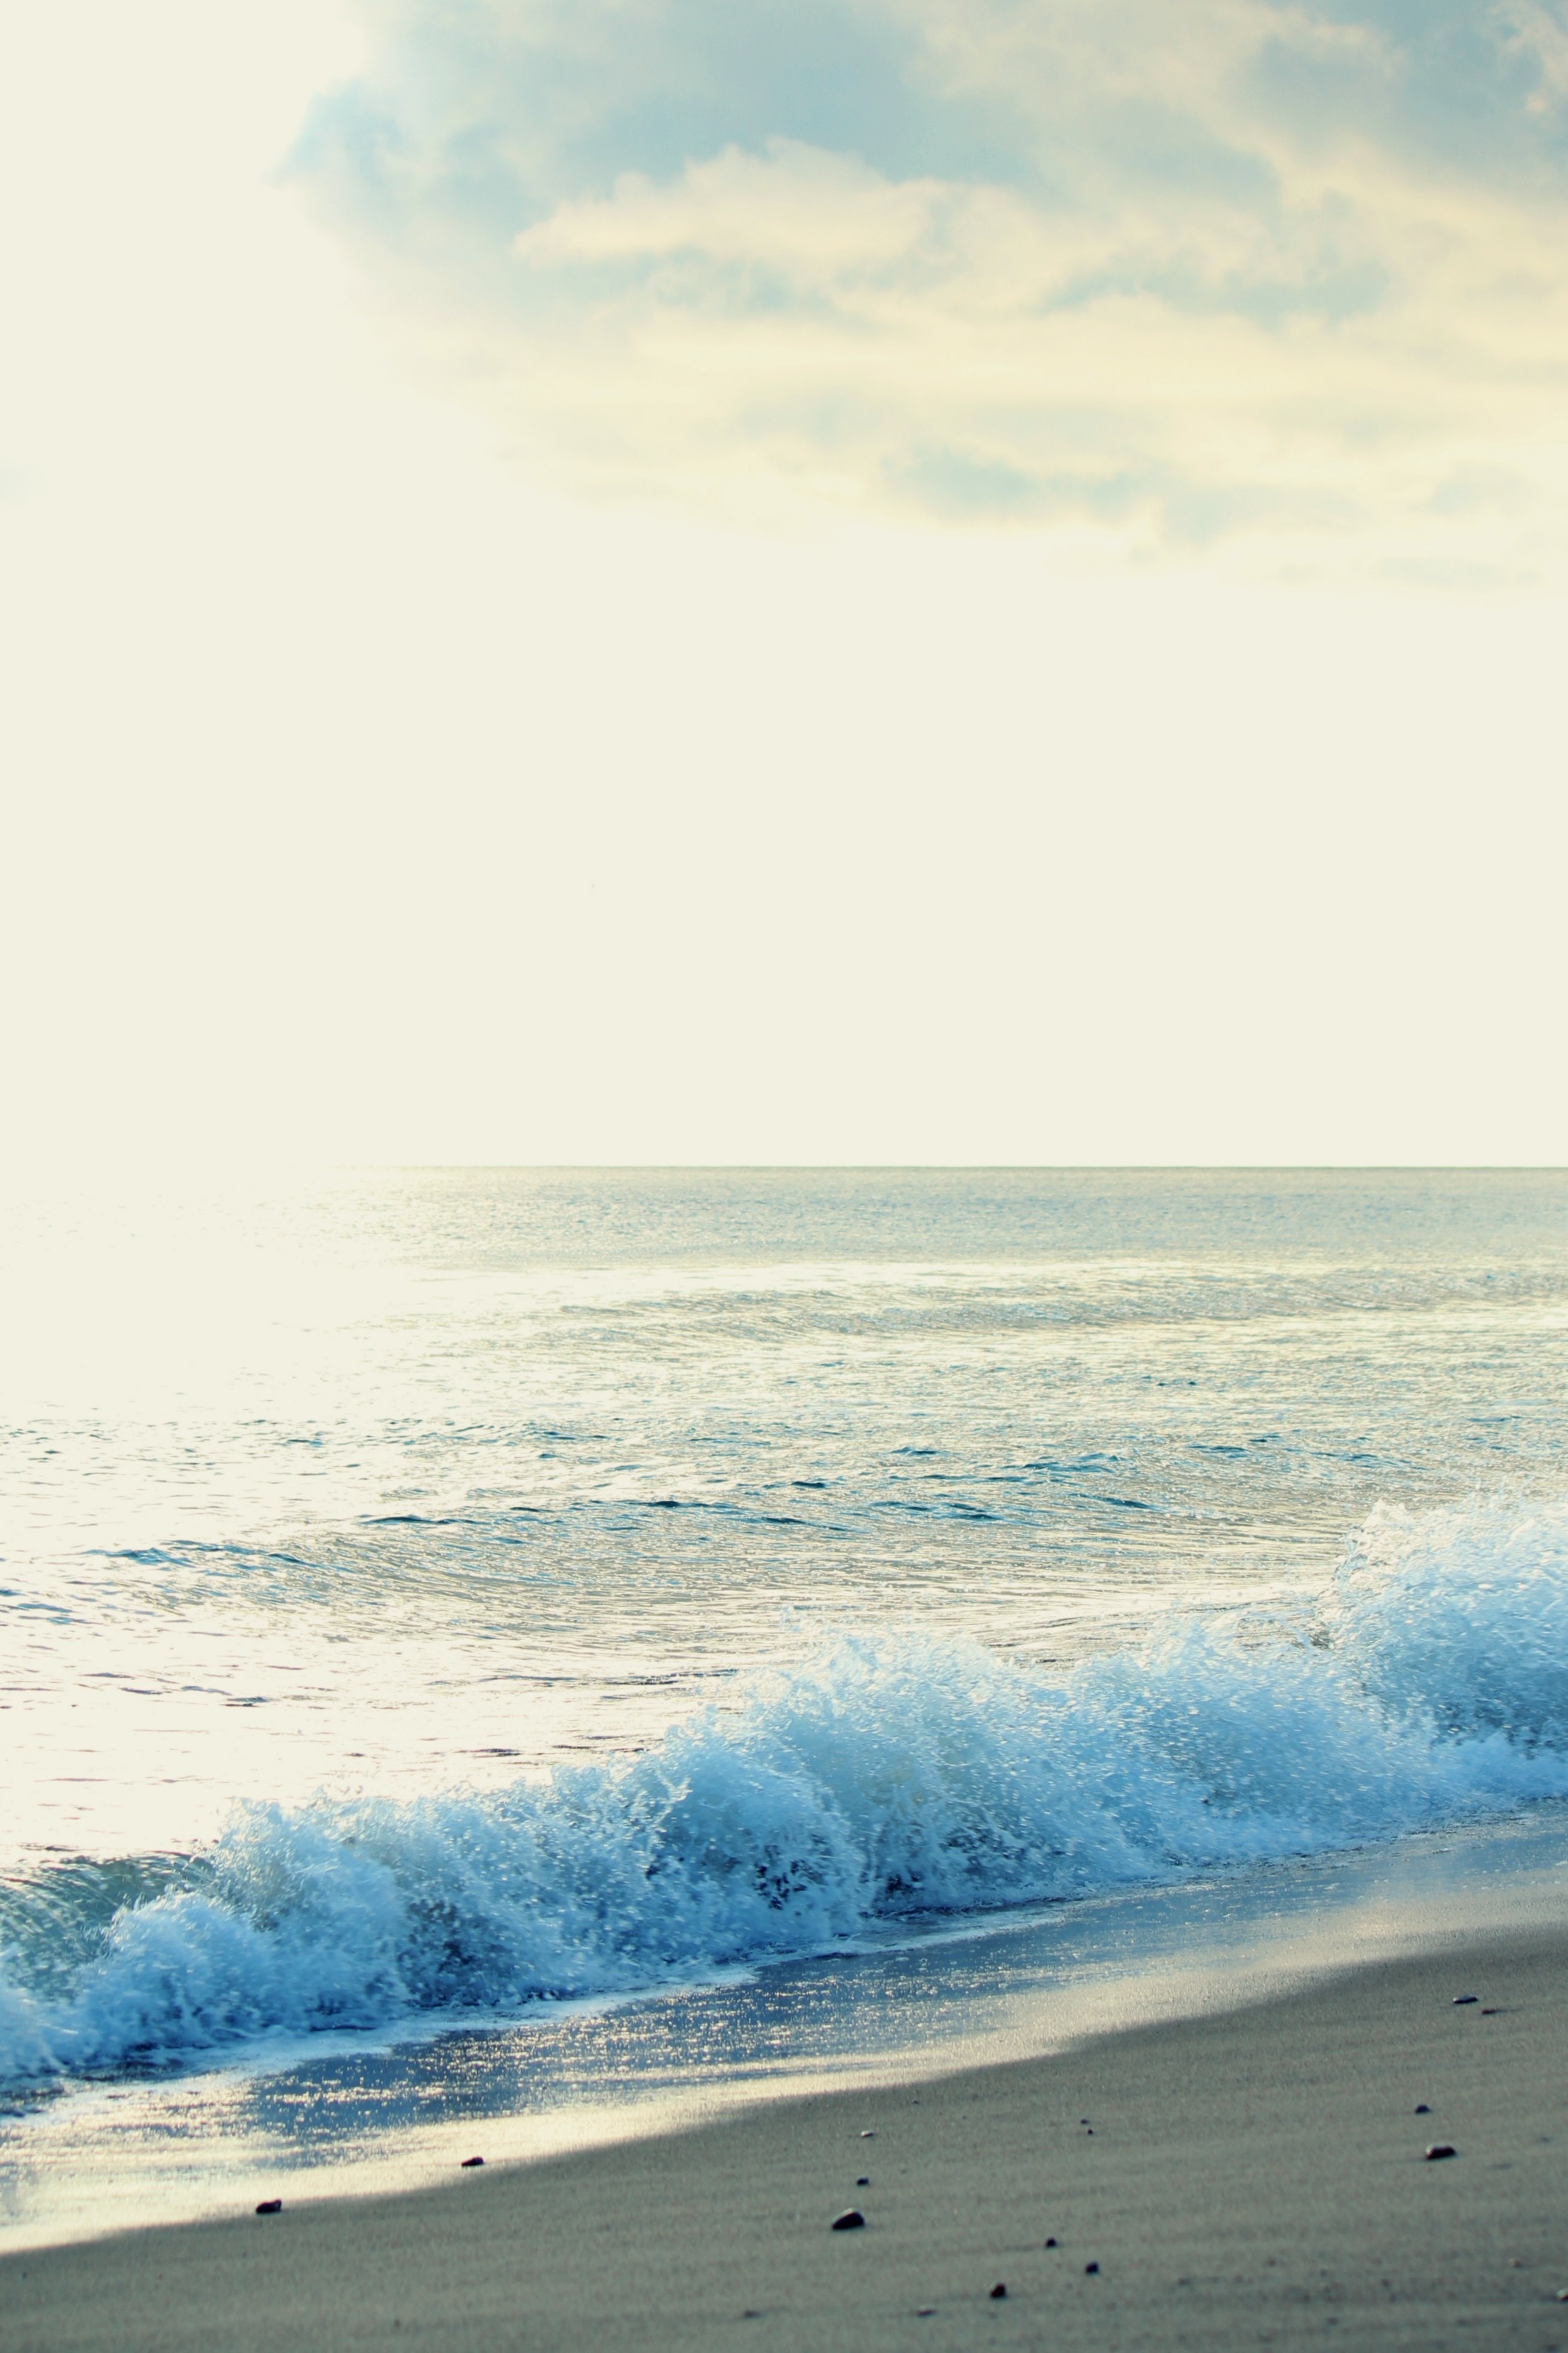
beach, sea, coast, sand, ocean, horizon, cloud, sky, shore, wave, surfing, body of water, wind wave, surfing equipment and supplies